Christmas in Iceland

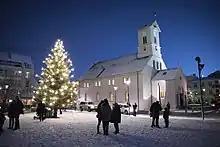
A Christmas tree outside Reykjavik Cathedral

Christmas in Iceland ("Jól") starts four weeks before proper Christmas, which begins on 24 December ("Aðfangadagur") and ends thirteen days later on 6 January ("Þrettándinn", coinciding with Epiphany).